1257 imperial election

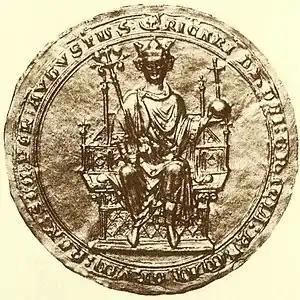
Seal of Richard, Earl of Cornwall, showing him enthroned as King of the Romans. Seal inscribed: RICARDUS DEI GRATIA ROMANORUM REX SEMPER AUGUSTUS. ("Richard by the grace of God King of the Romans ever august").

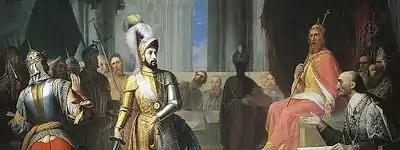
Peter II, Count of Savoy is invested with the vicariate general by Richard (right, wearing peach) (painting by Angelo Verolengo, 1863).

The 1257 imperial election was a double election in which the prince-electors of the Holy Roman Empire split into factions and elected two rivals, earl Richard of Cornwall and King Alfonso X of Castile, each claiming to have been legally elected.